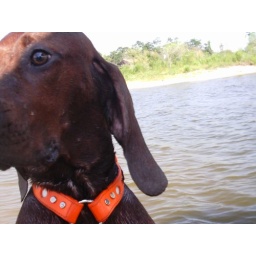
abby distracted by some boy walking down the 'beach' along the river